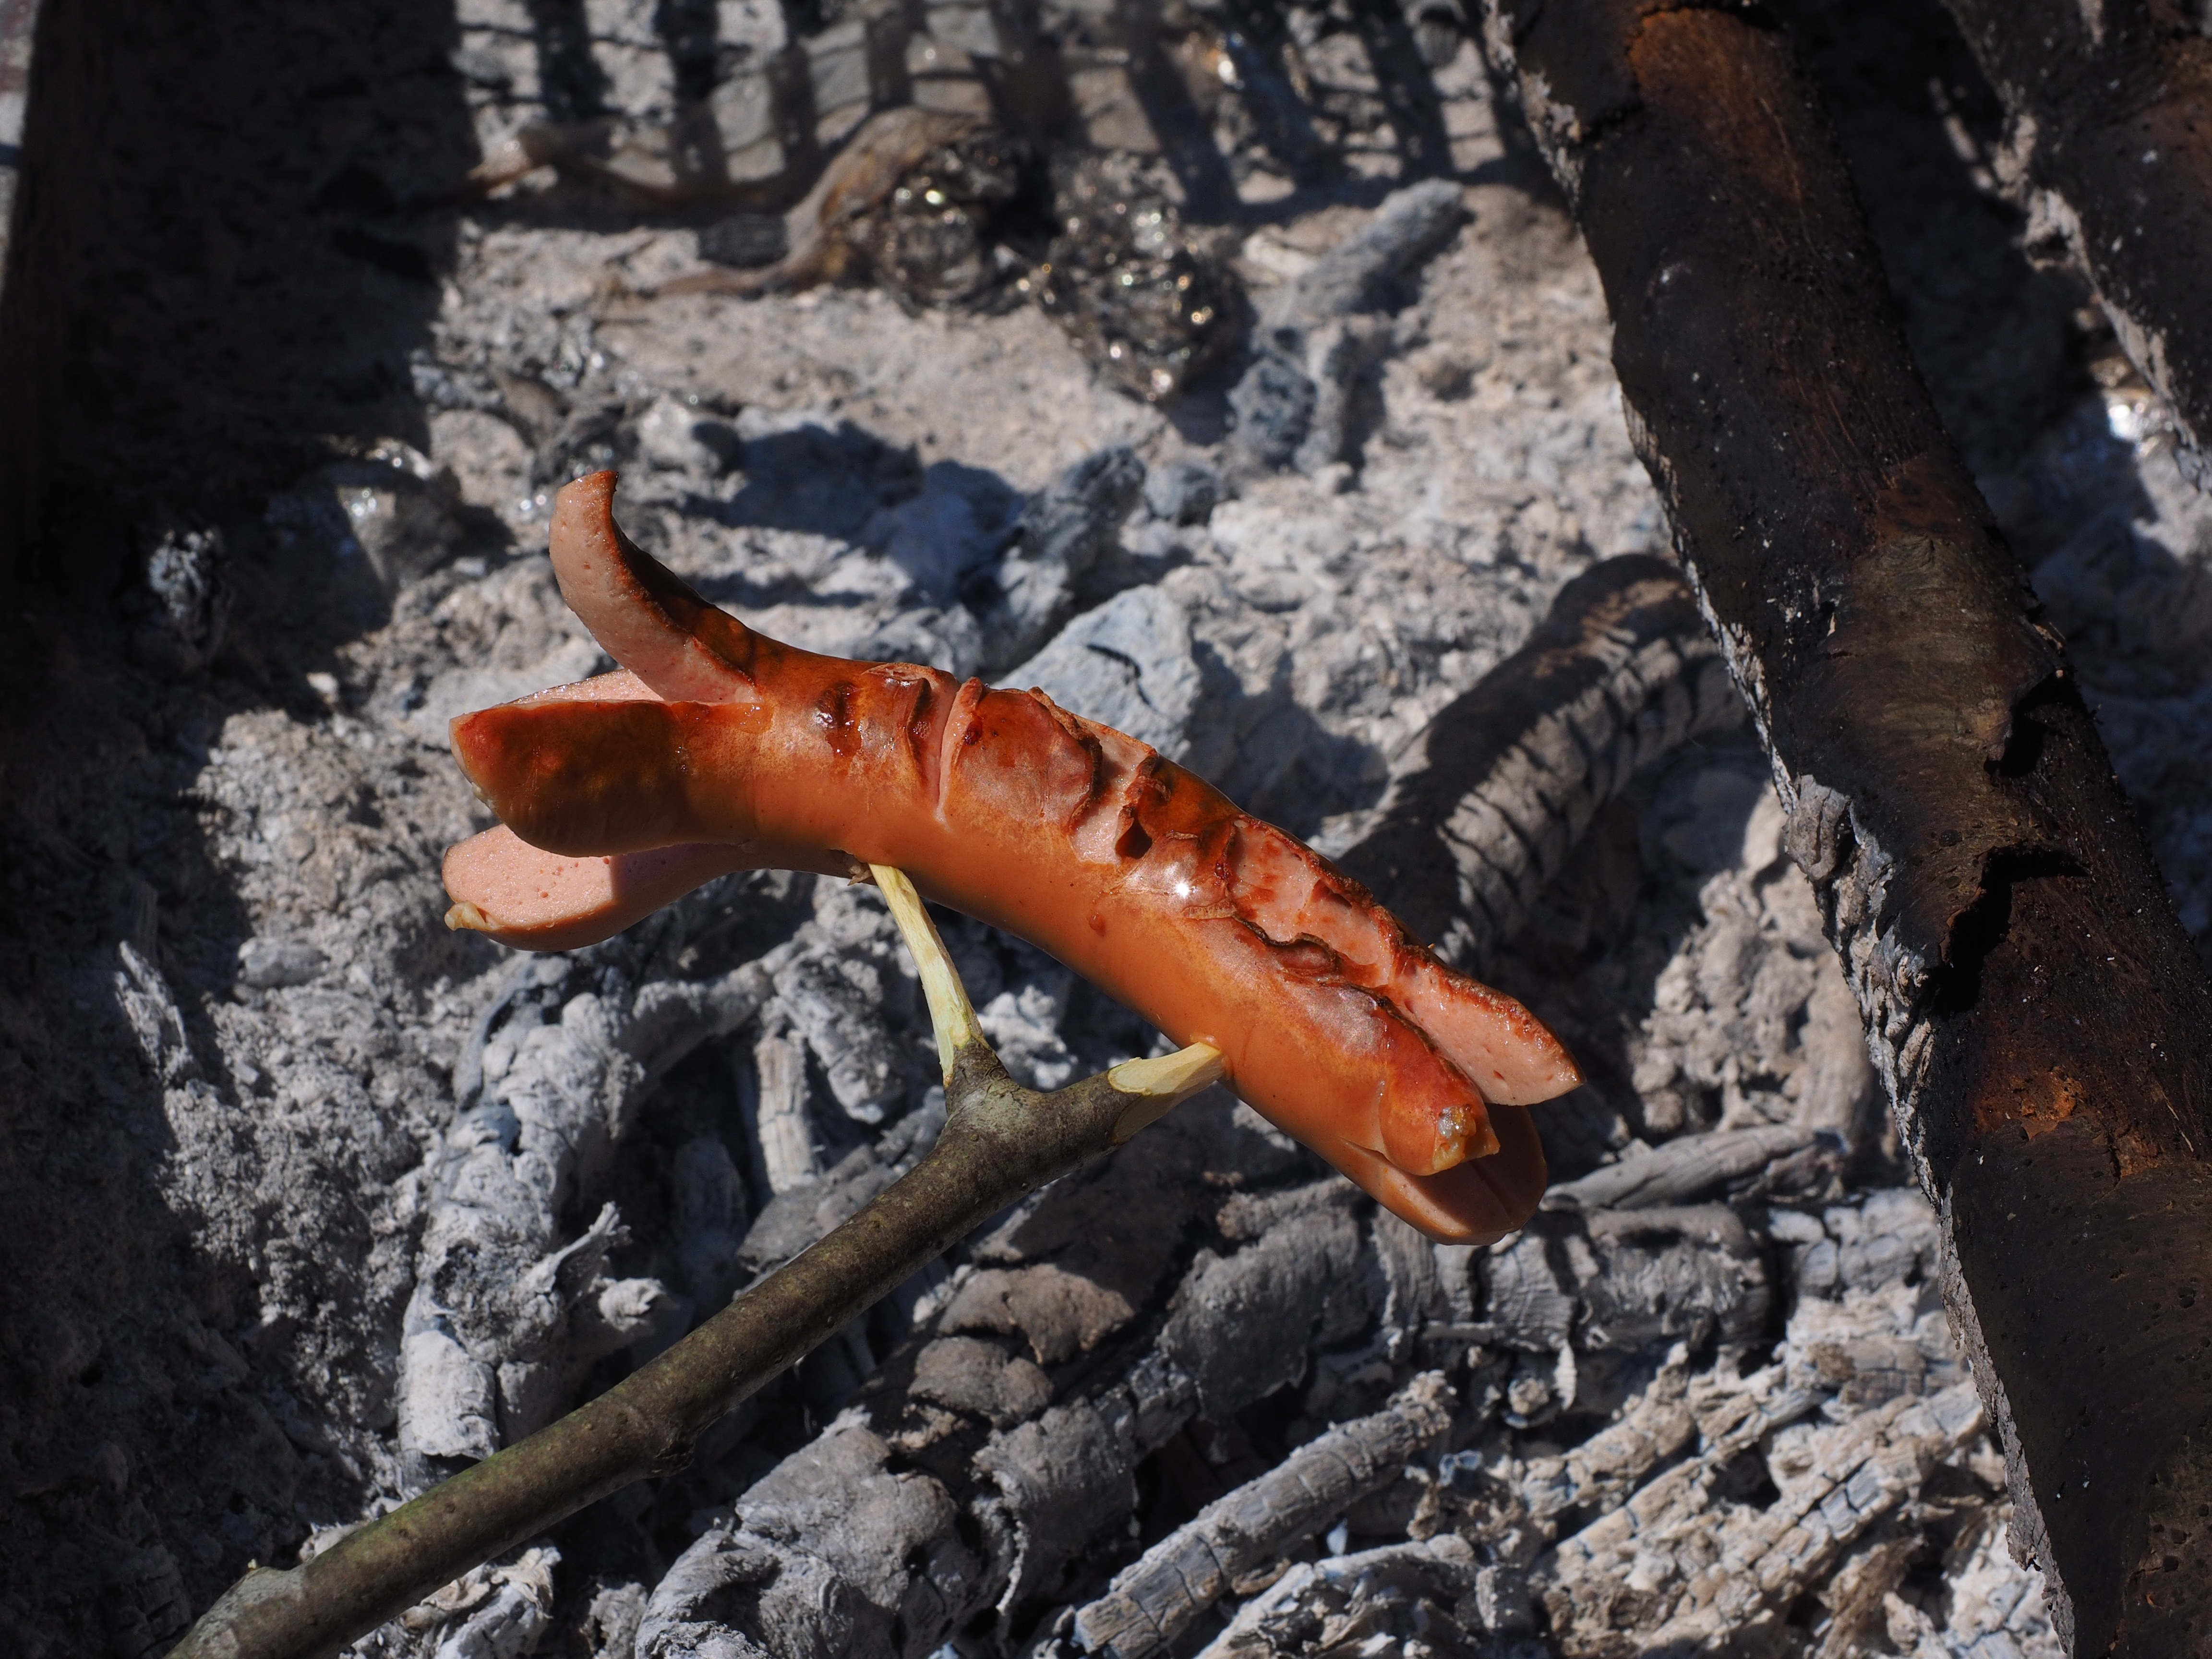
wildlife, red, fire, amphibian, eat, meat, barbecue, delicious, heat, fauna, grill, sausage, newt, fry, bratwurst, salamander, embers, grilling, grill sausage, sizzle, salamandridae, lissotriton